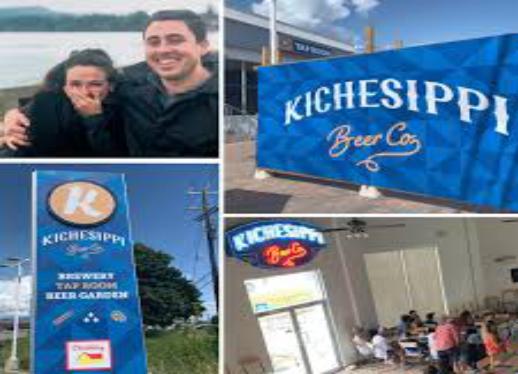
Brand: kichesippi-2
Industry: Food